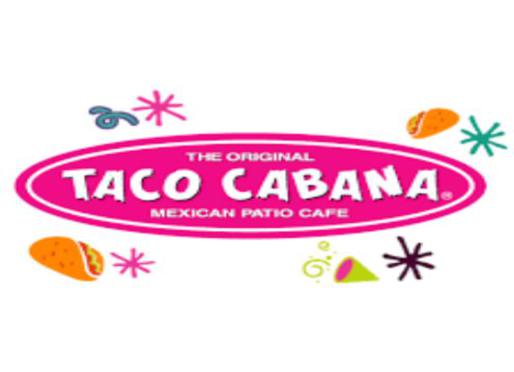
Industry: Food